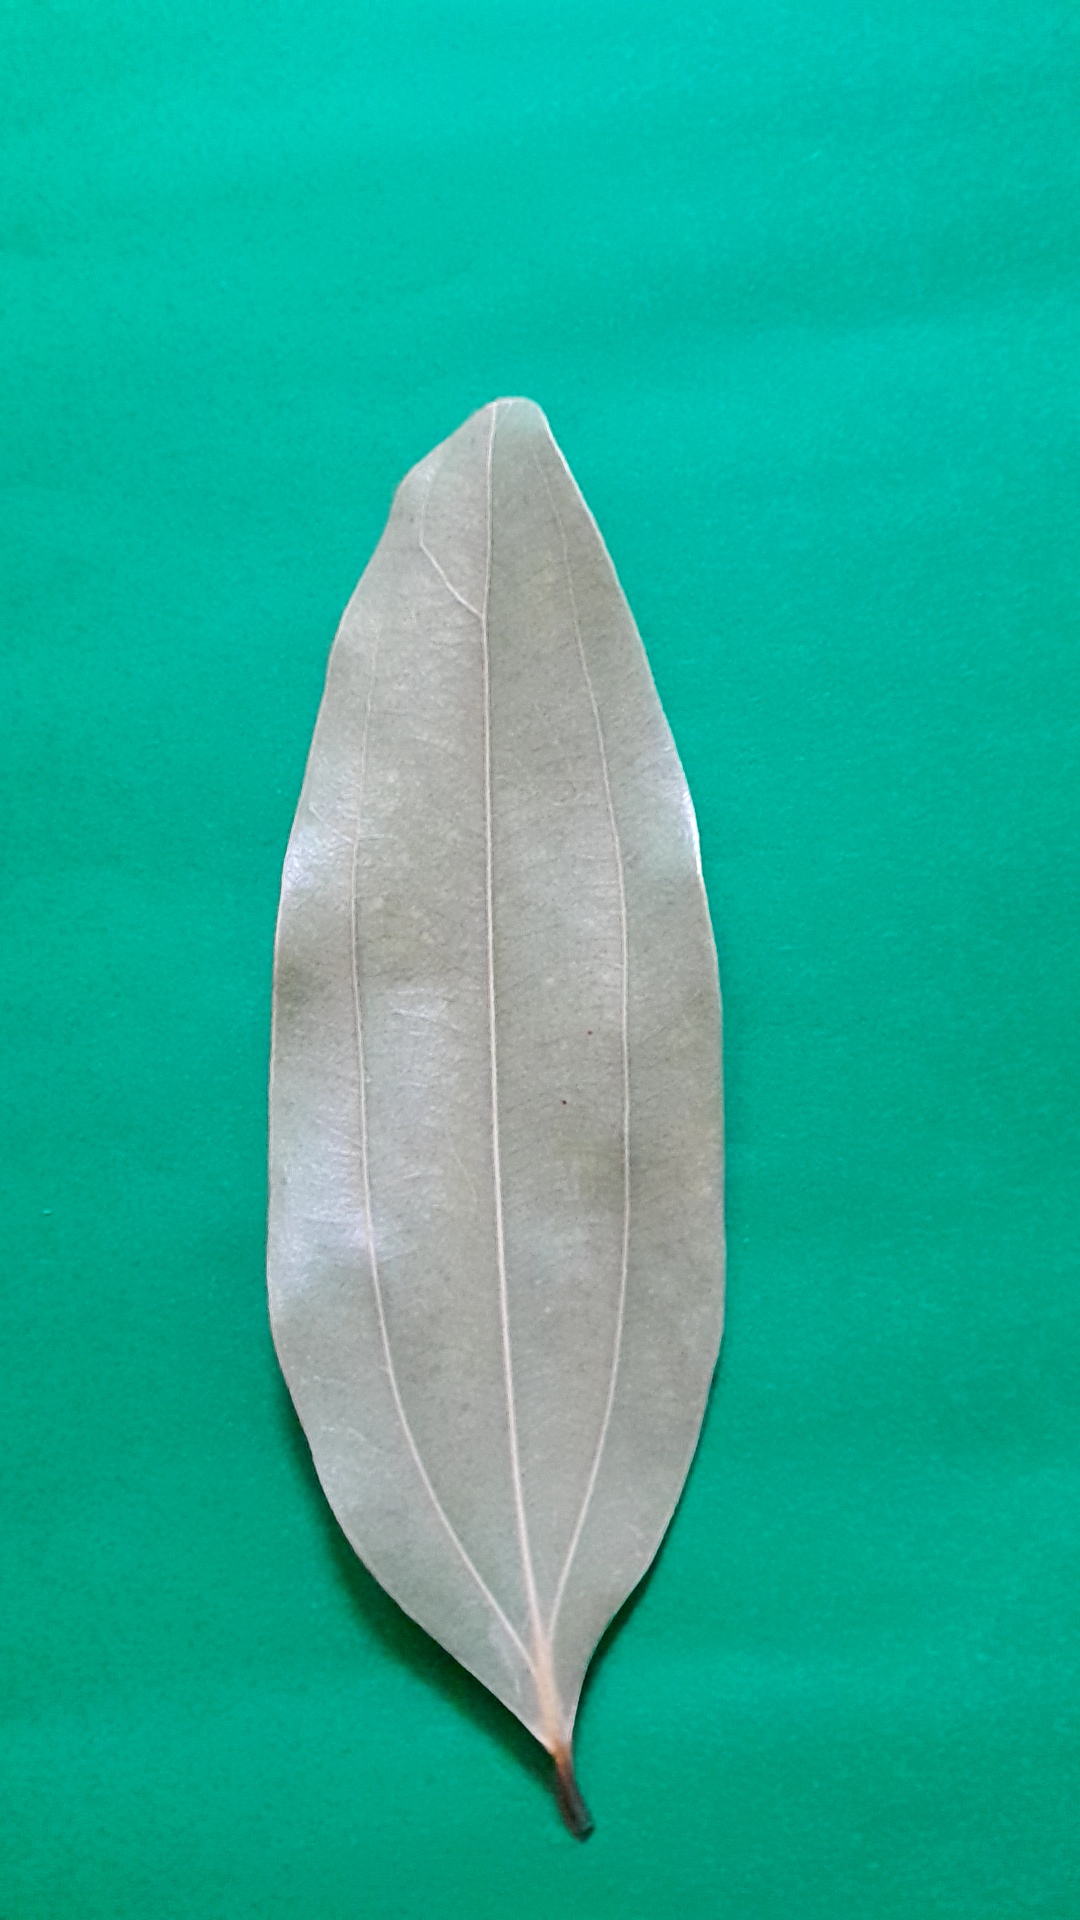
Label: Dry Leaf